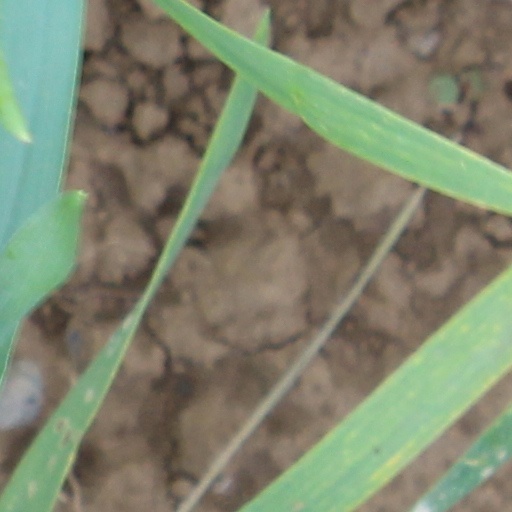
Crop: wheat